Armed Forces of the Democratic Republic of the Congo

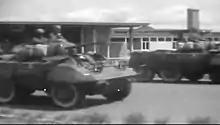
Armée nationale congolaise (ANC) armoured vehicles during the Congo Crisis

The first organised Congolese troops, known as the , were created in 1888 when King Leopold II of Belgium, who held the Congo Free State as his private property, ordered his Secretary of the Interior to create military and police forces for the state. In 1908, under international pressure, Leopold ceded administration of the colony to the government of Belgium as the Belgian Congo. It remained under the command of a Belgian officer corps through to the independence of the colony in 1960. Throughout 1916 and 1917, the "Force Publique" saw combat in Cameroun, and successfully invaded and conquered areas of German East Africa, notably present day Rwanda, during World War I. Elements of the "Force Publique" were also used to form Belgian colonial units that fought in the East African Campaign during World War II.